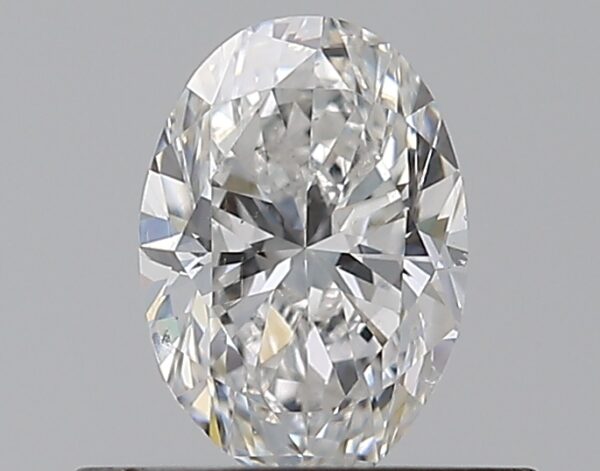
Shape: oval
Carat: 0.5
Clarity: SI1
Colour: E
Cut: GD
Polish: VG
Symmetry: GD
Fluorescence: N
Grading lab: GIA
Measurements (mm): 6.02 x 4.21 x 2.87